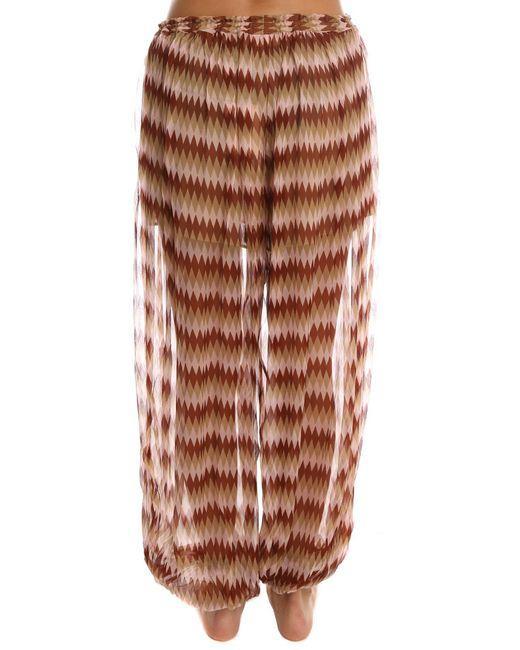
Modische kulturelle Tanzkleidung Damenmode große Hose bunt